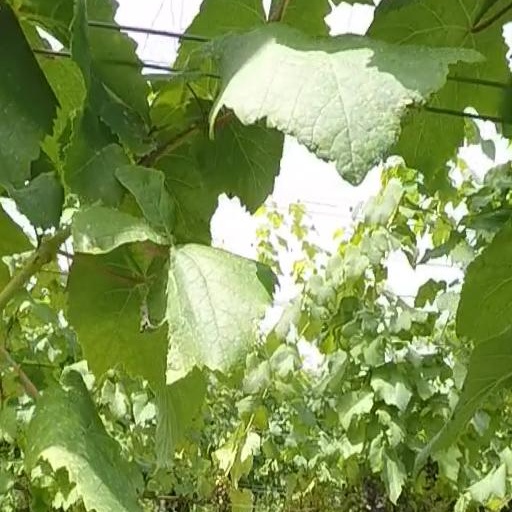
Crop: grape